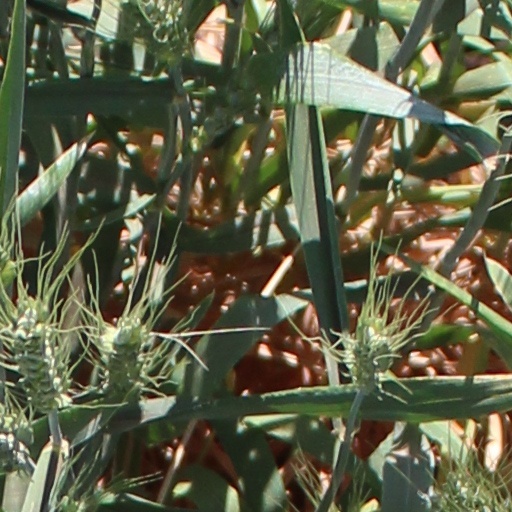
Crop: wheat